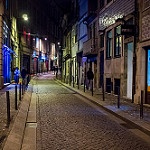
Label: street